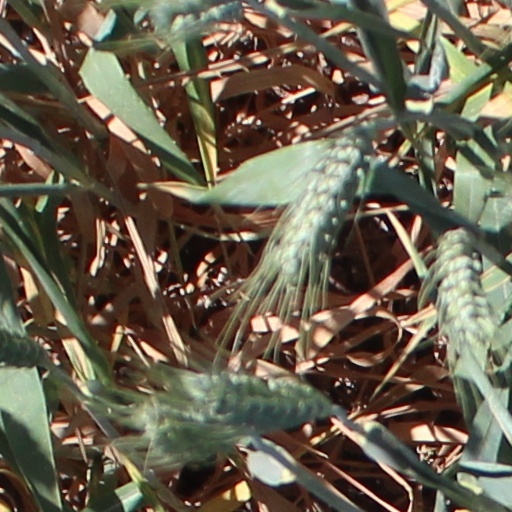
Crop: wheat